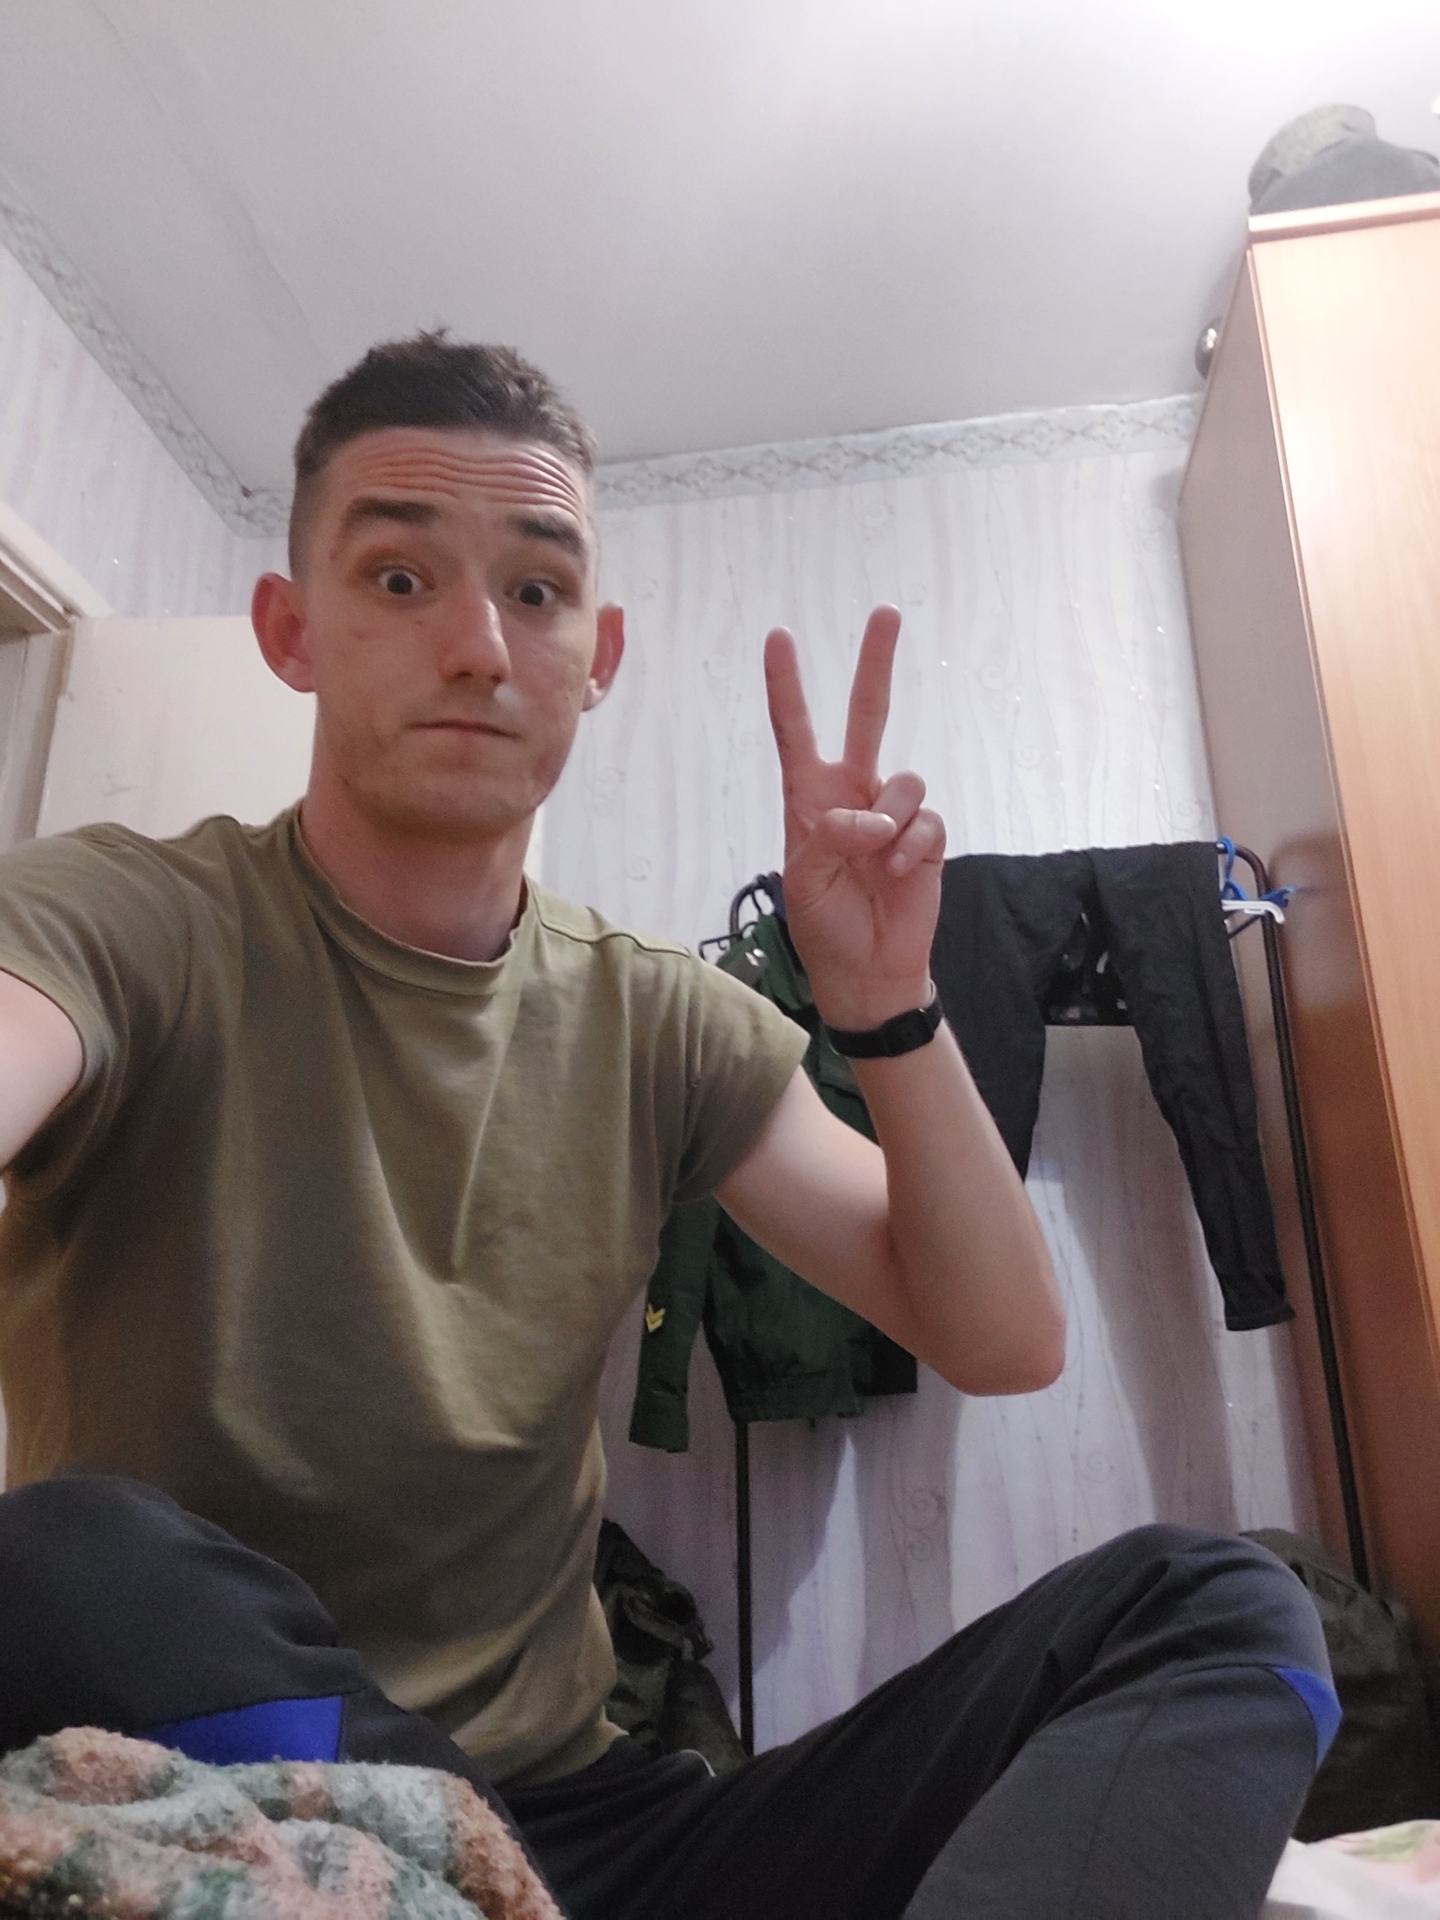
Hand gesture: peace